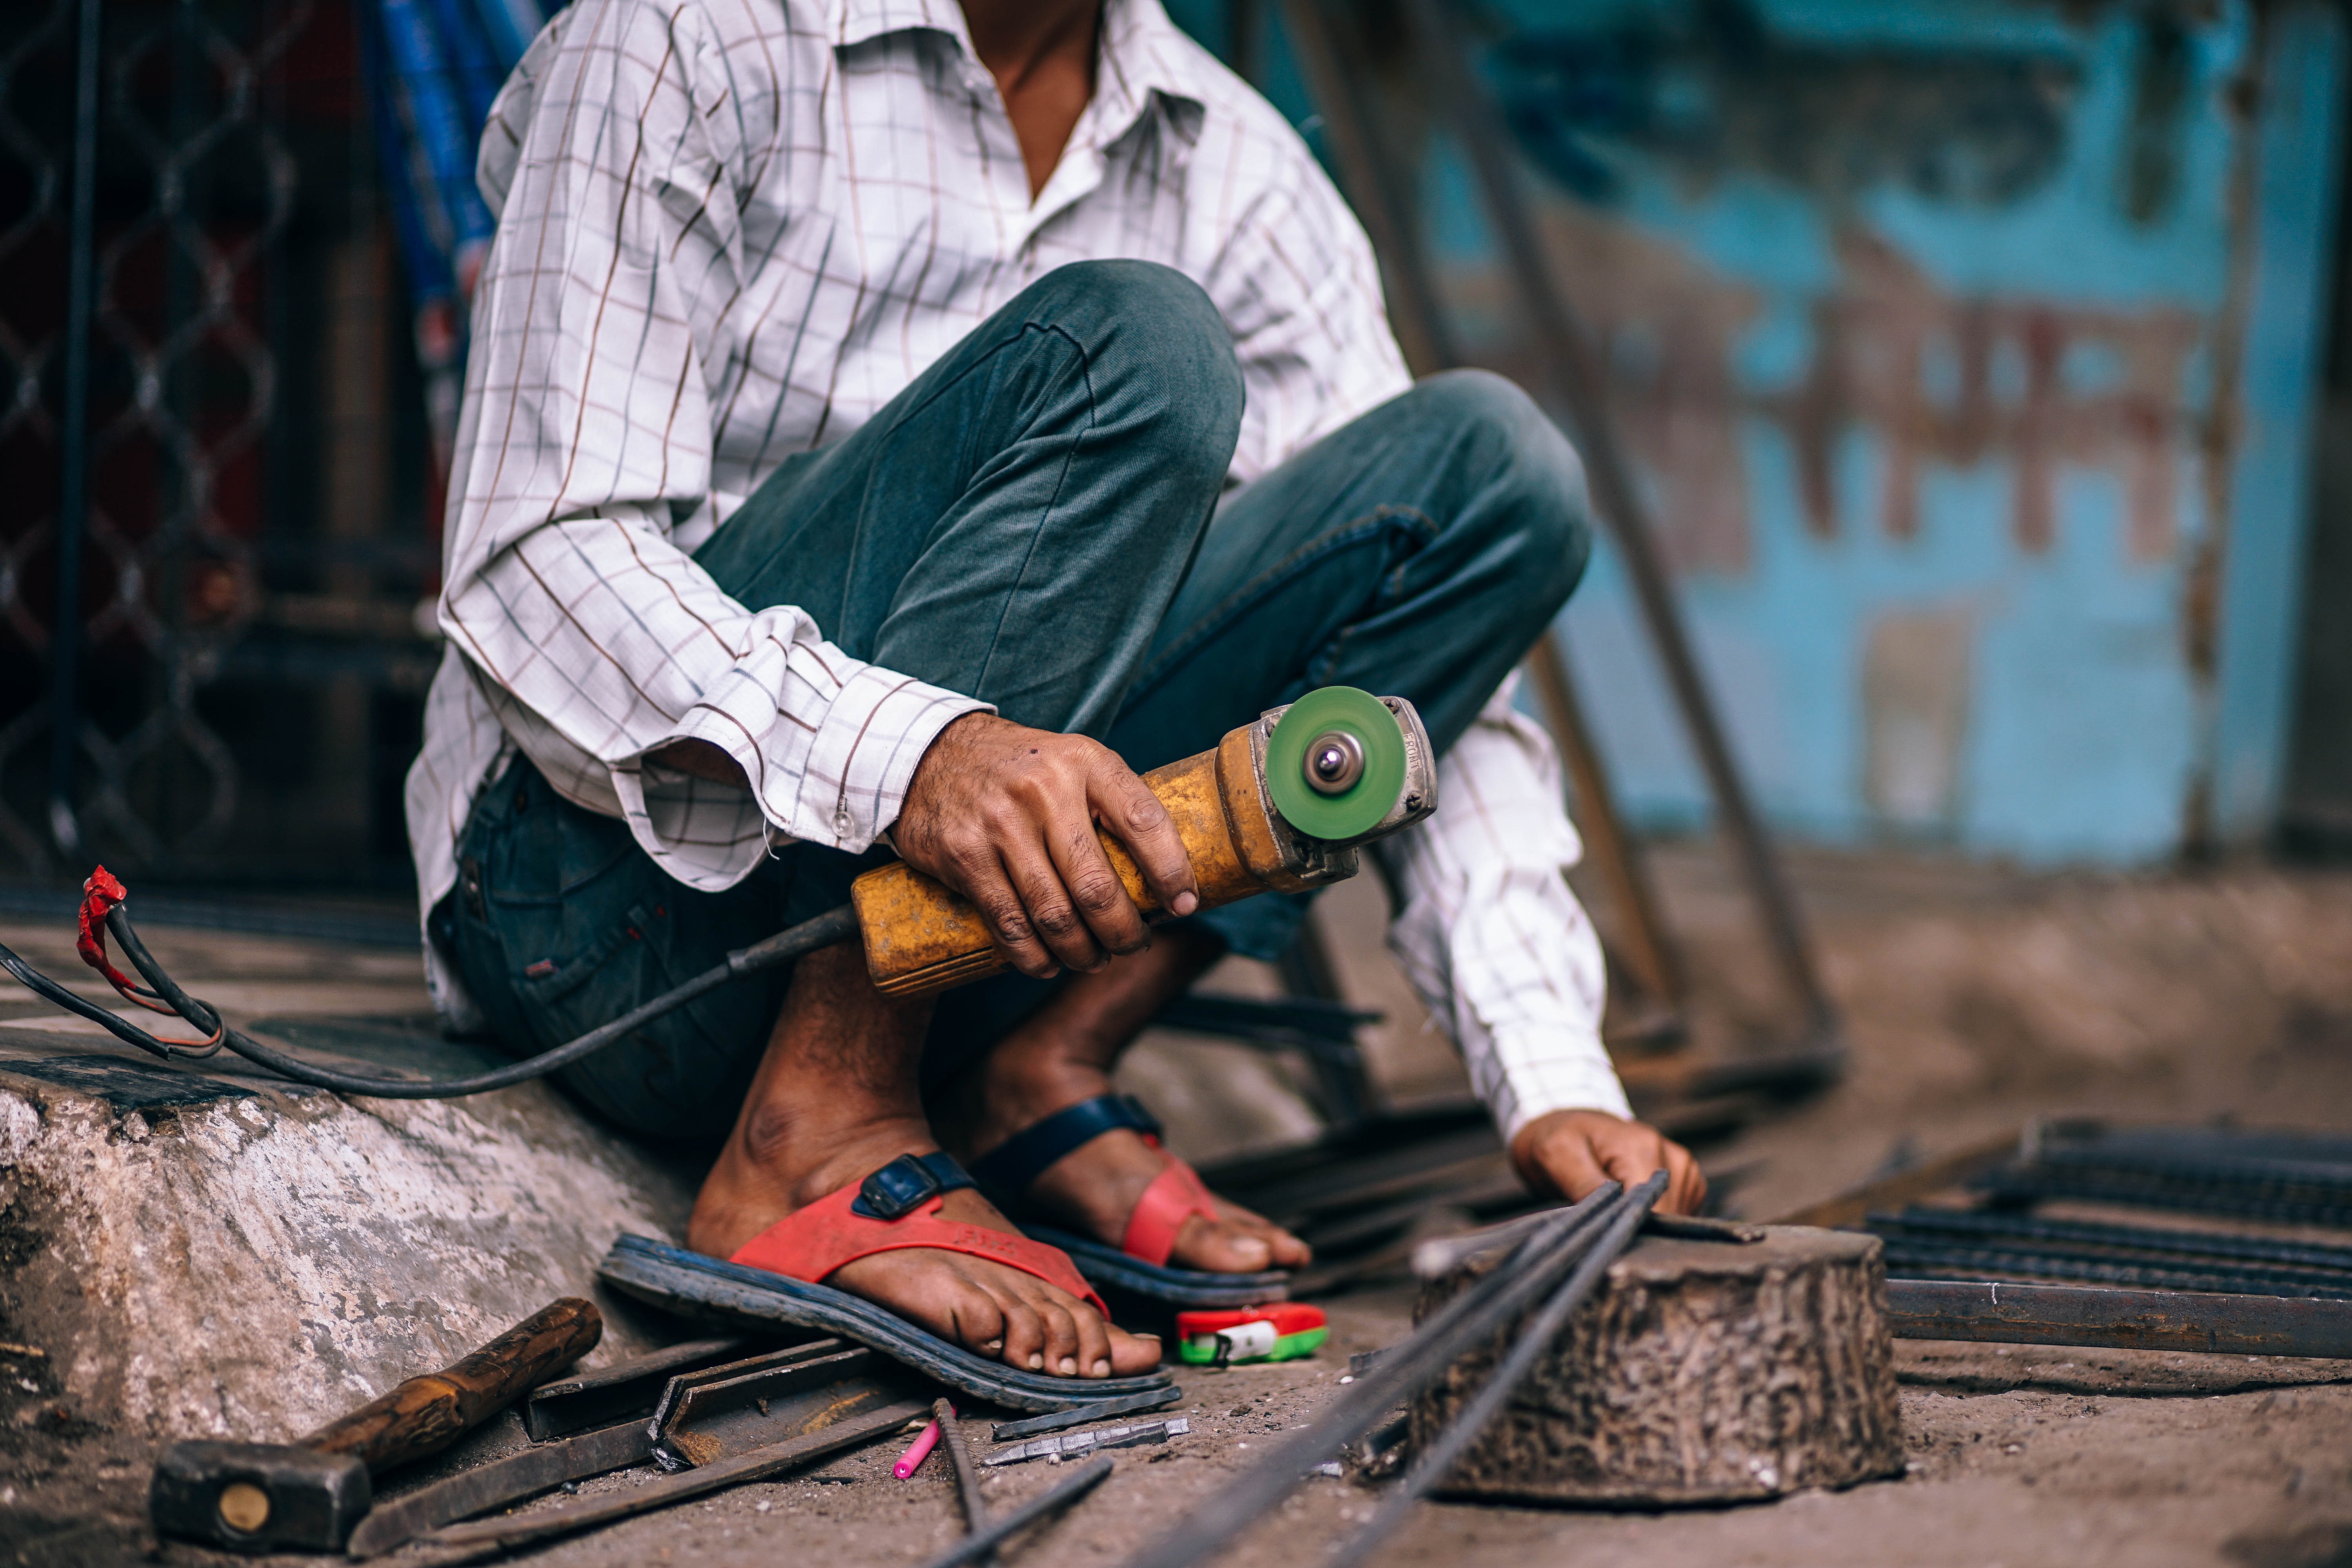
person, architecture, field, photography, building, city, country, asian, environment, construction, hammer, asia, business, brick, heat, carry, dress, build, hard, hindu, active, economy, construct, hinduism, handcart, developing, bengal, bricklayer